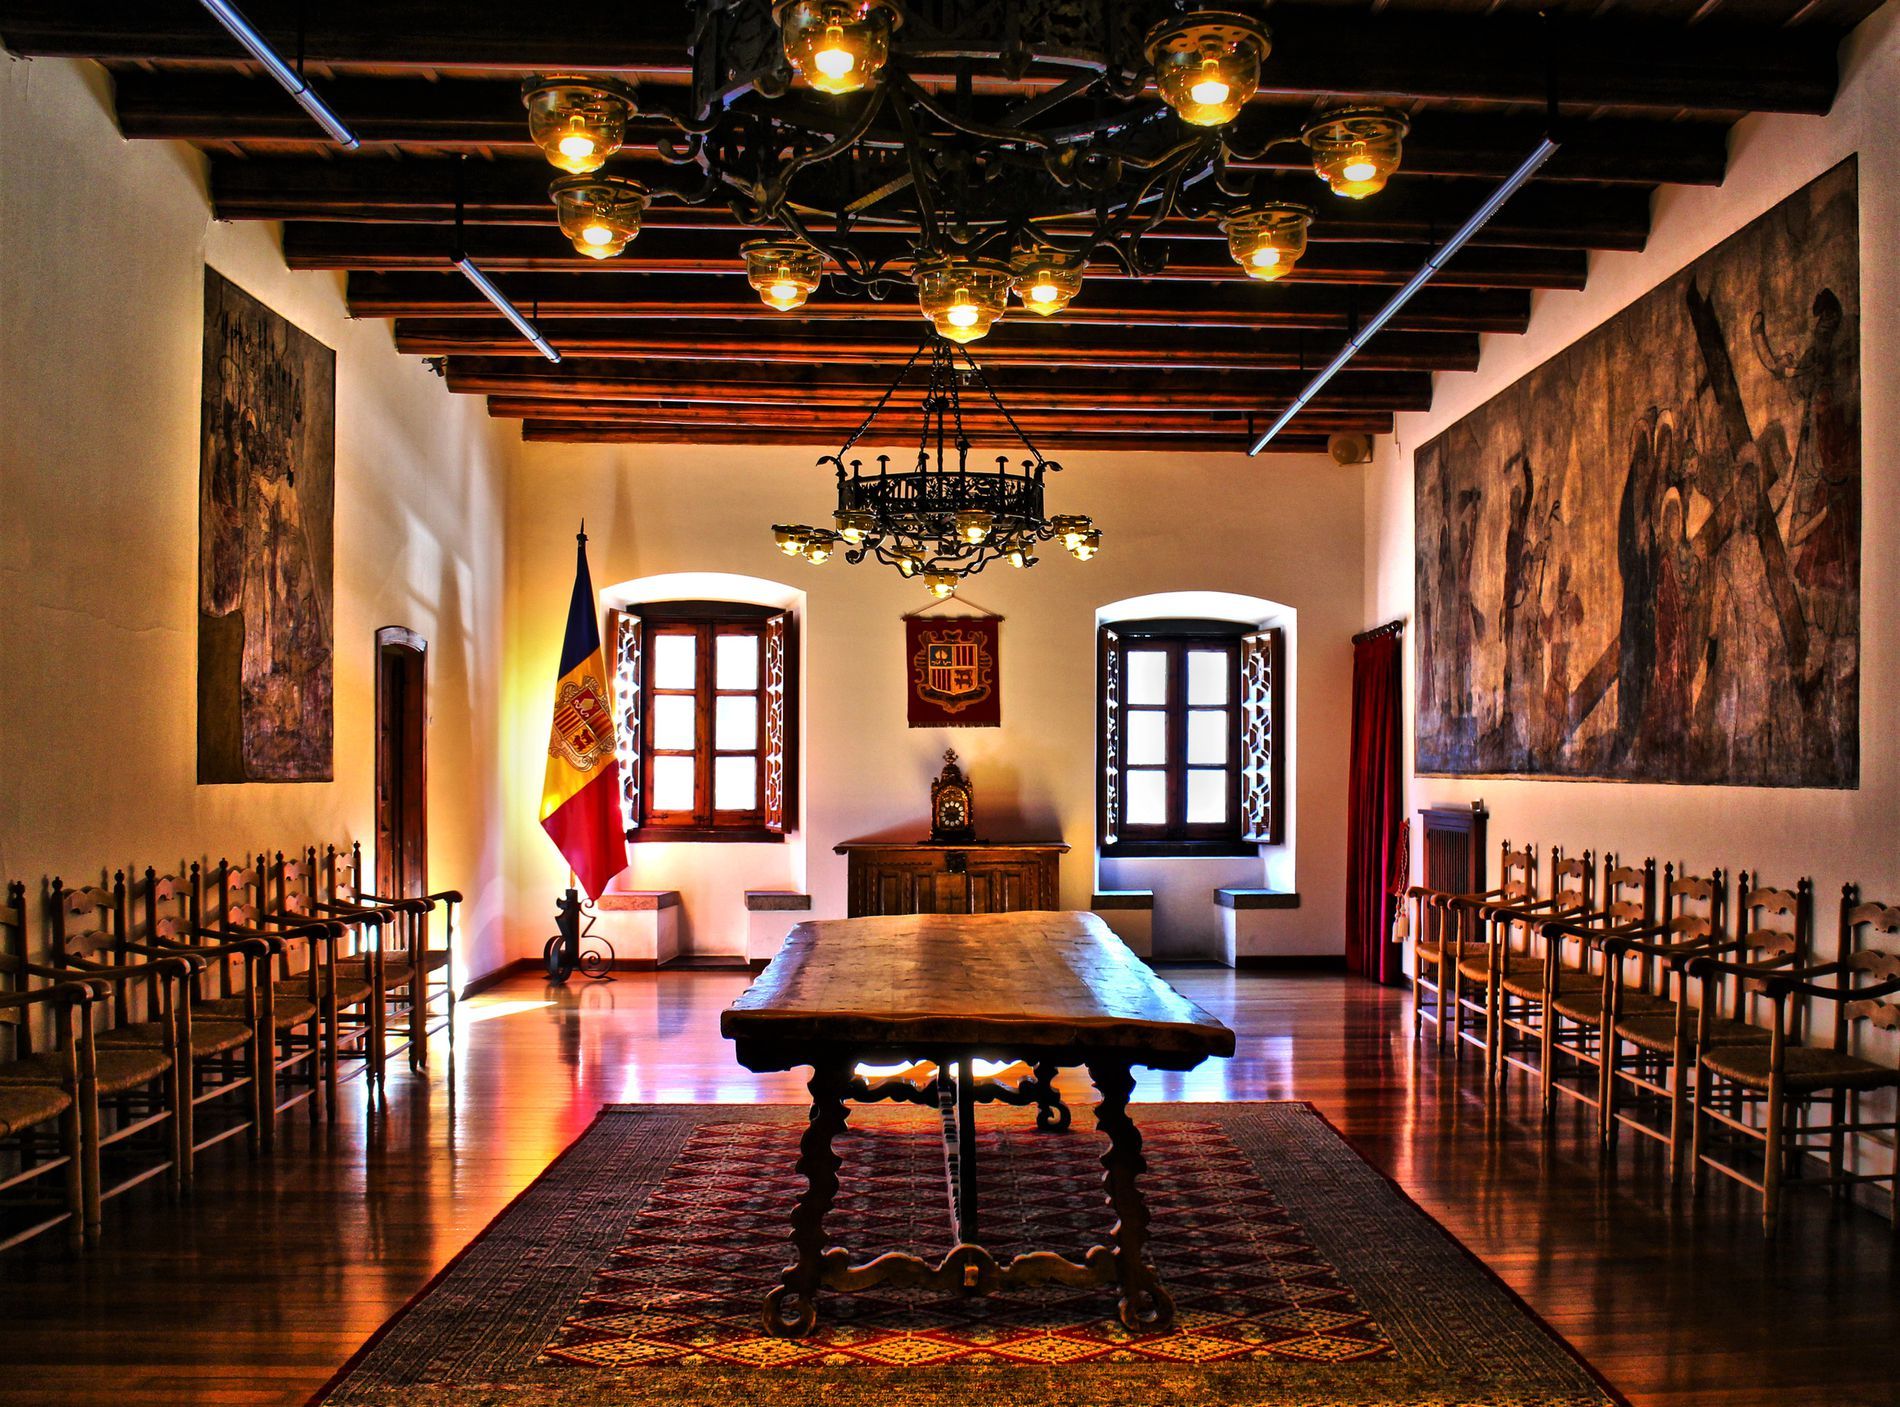
meeting room
The image showcases an elegant historical meeting room with a long wooden table positioned centrally on a richly patterned rug.
 Rows of wooden chairs  line both sides of the room.
The walls feature large, faded murals.
Two large windows, complementing the warm glow of two grand chandeliers hanging from a ceiling.
 A Spanish flag stands prominently near the back wall.
The image depicts a grand meeting room with a long wooden table centered on an ornate rug.
 Rows of chairs line each side, facing inward.
The lighting is warm.
The angle is at eye level.
 A flag stands prominently near one window.
 The color palette consists of rich browns, reds, and muted golds.
Labels: Floor, Flooring, Indoors, Interior Design, Architecture, Building, Dining Room, Dining Table, Furniture, Room, Table, Chandelier, Lamp, Wood, Home Decor, Rug, Hardwood, Reception, Reception Room, Waiting Room, Living Room, Foyer, Bicycle, Transportation, Vehicle, Ballroom, meeting room, chairs, murals, Window, chandeliers, Spanish flag, door, clock, holder, curtain
Camera: Canon Canon EOS M2
Lens: EF-M18-55mm f/3.5-5.6 IS STM, Canon EF-M 18-55mm f/3.5-5.6 IS STM
Aperture: F4
Exposure: 1/40 sec
ISO: 400
Focal length: 18.0 mm